The Burrowers

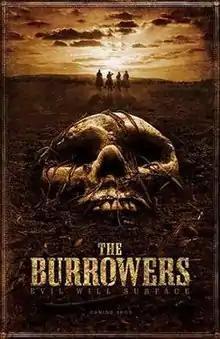
Promotional film poster

The Burrowers is a 2008 American Western horror film written and directed by J. T. Petty. It stars Clancy Brown, William Mapother, Karl Geary, Sean Patrick Thomas, and Doug Hutchison. Set in 1879, the film follows a rescue party in search of a family whose mysterious vanishing brings them face to face with deadly tunnel-boring creatures.